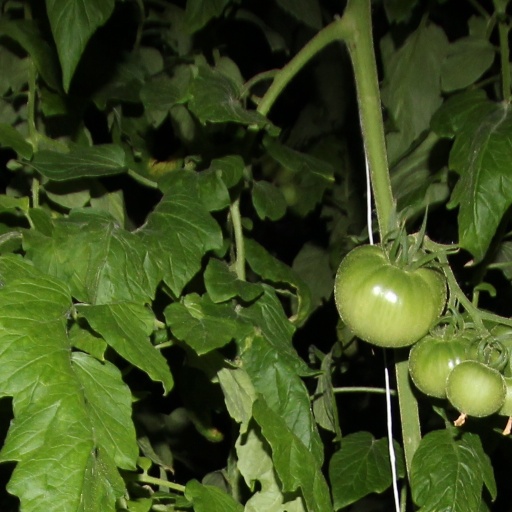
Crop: tomato